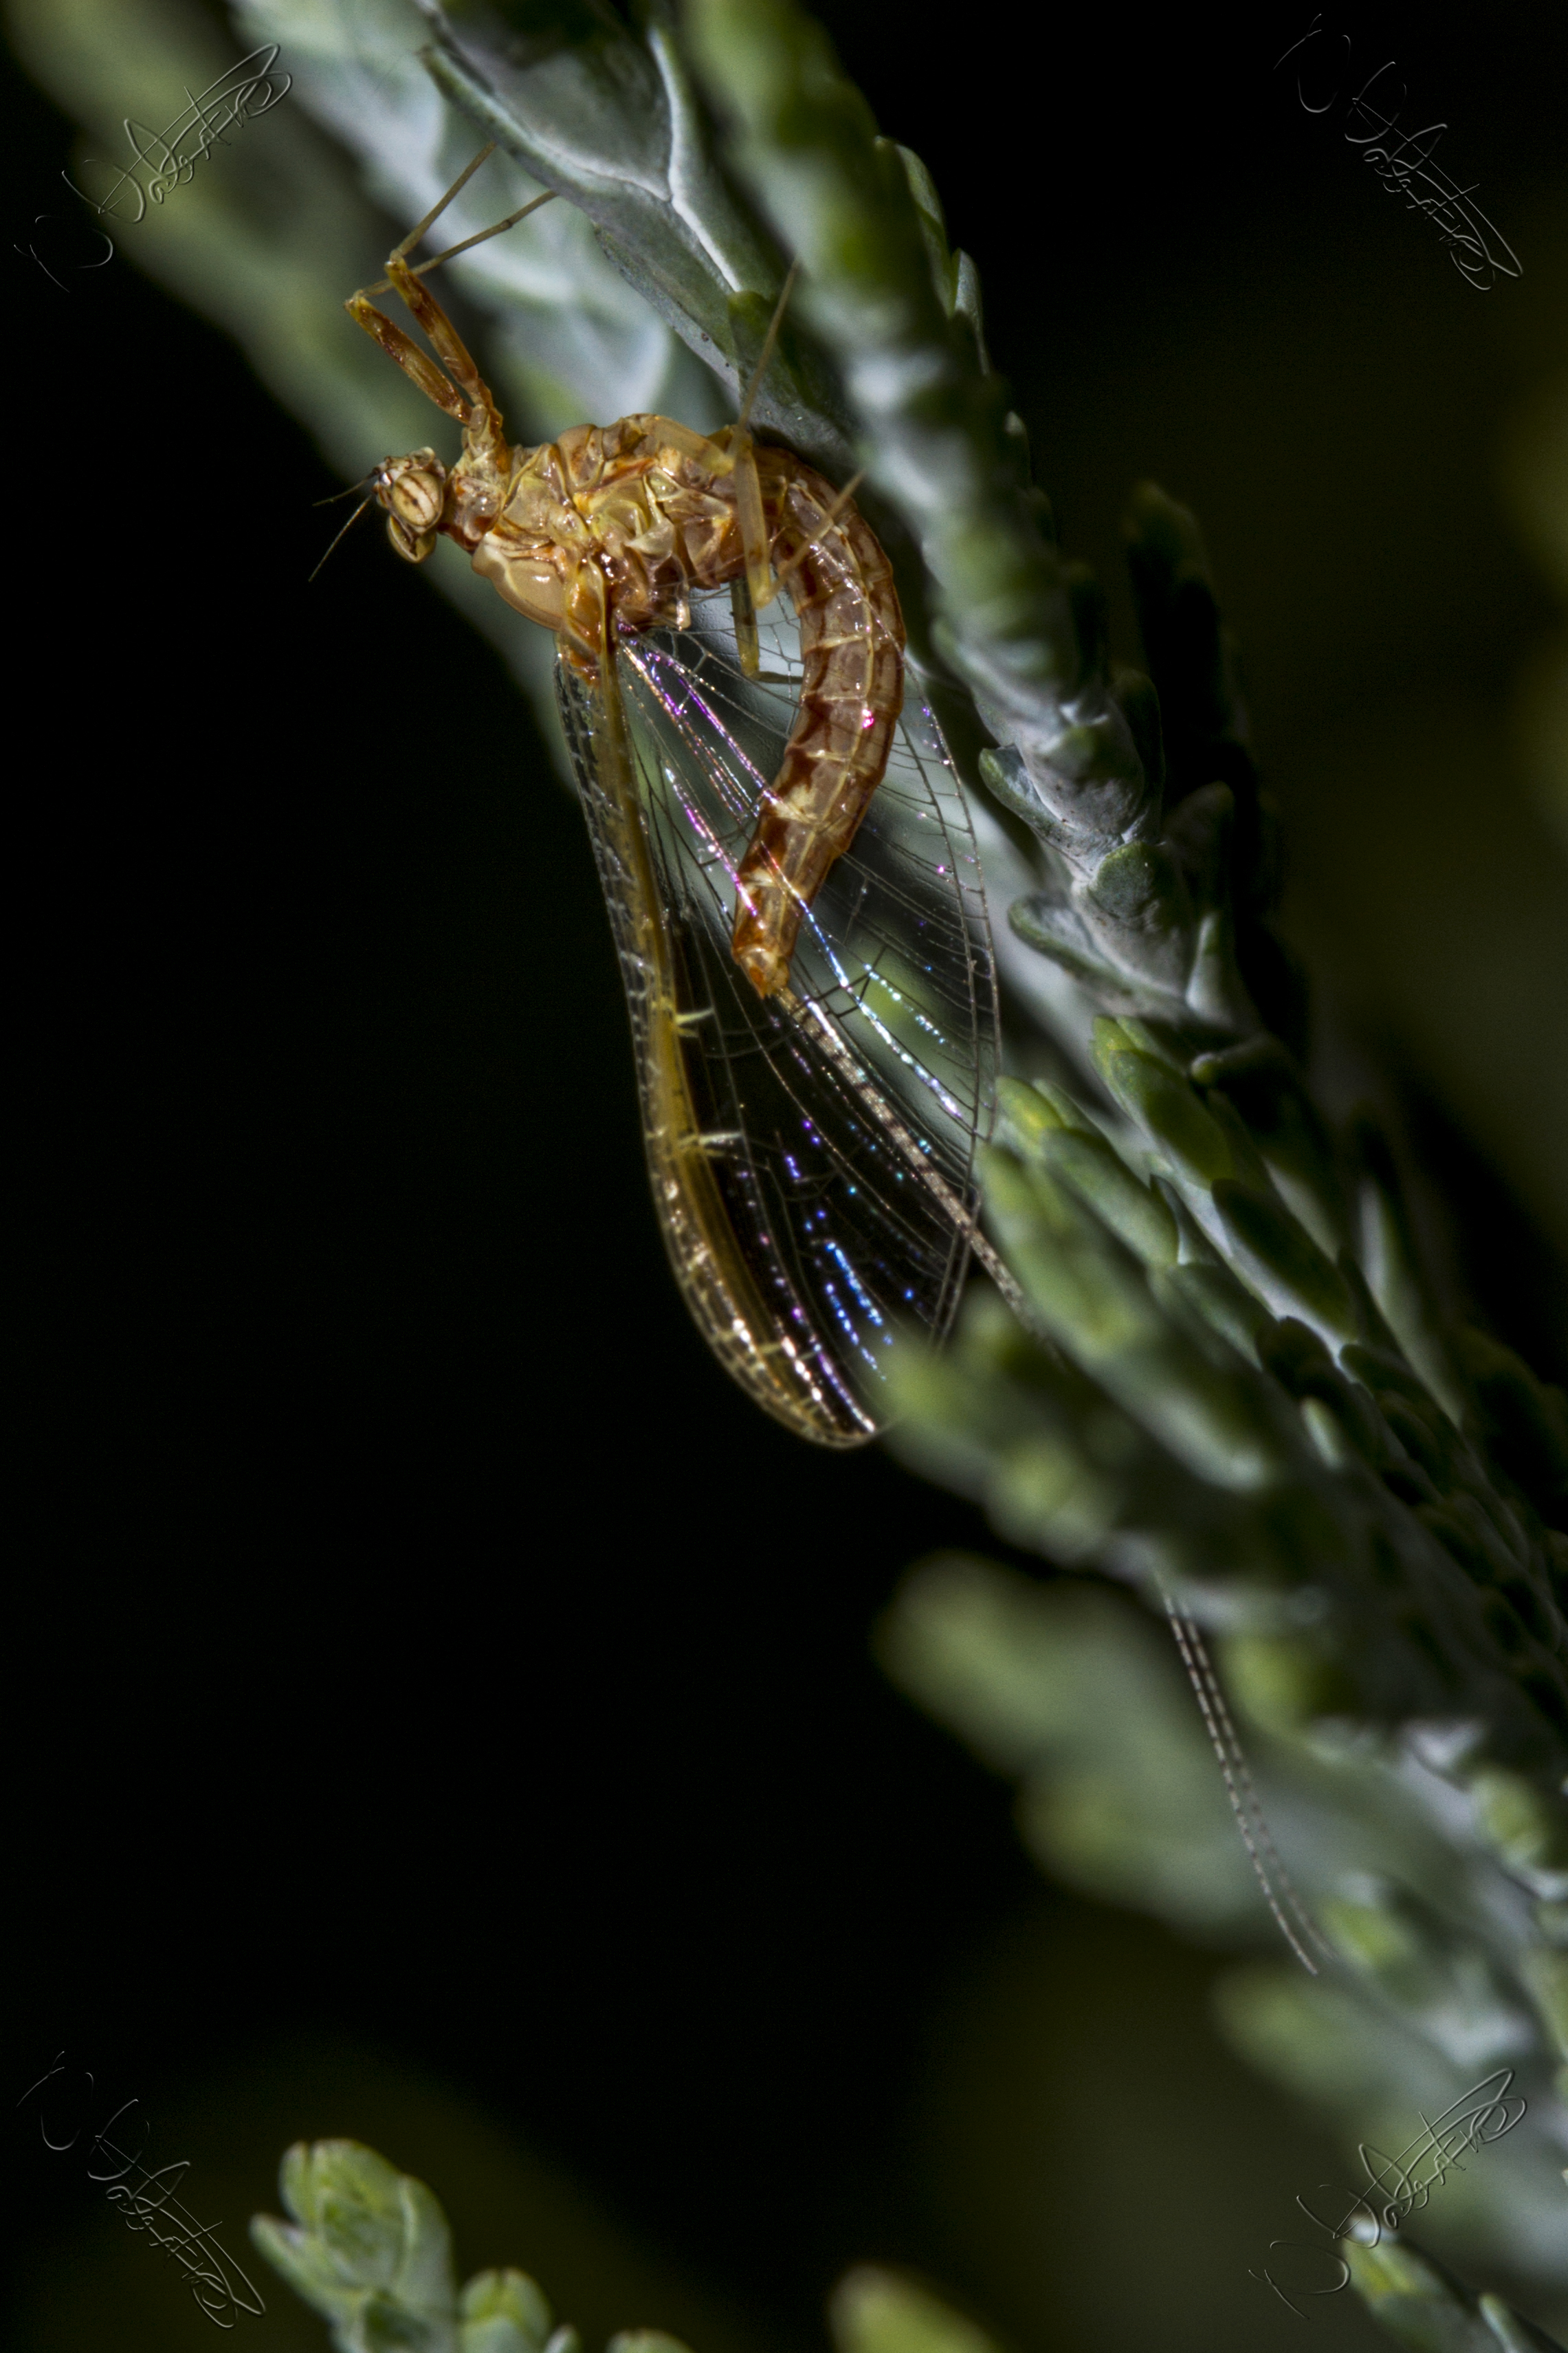
nature, photography, leaf, flower, green, insect, macro, canon, garden, flora, fauna, invertebrate, conifer, close up, outdoors, uk, 7d, peterborough, macro photography, mayfly